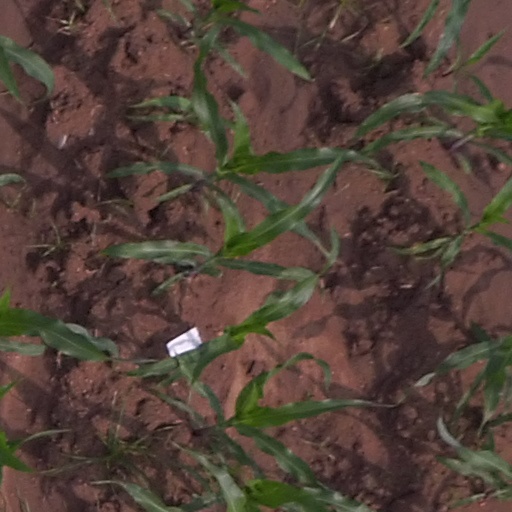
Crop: maize; corn